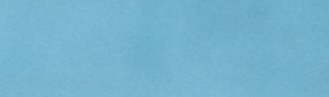
Surface type: concrete